Constantin von Dietze

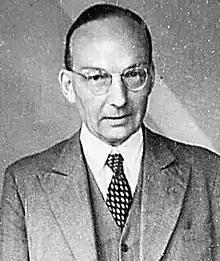

Friedrich Carl Nicolaus Constantin von Dietze (9 August 1891 – 18 March 1973) was an agronomist, lawyer, economist, and theologian. He was a member of both the Confessing Church and the "Freiburg Circle" during the Nazi era.